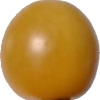
Label: tomato_cherry_yellow